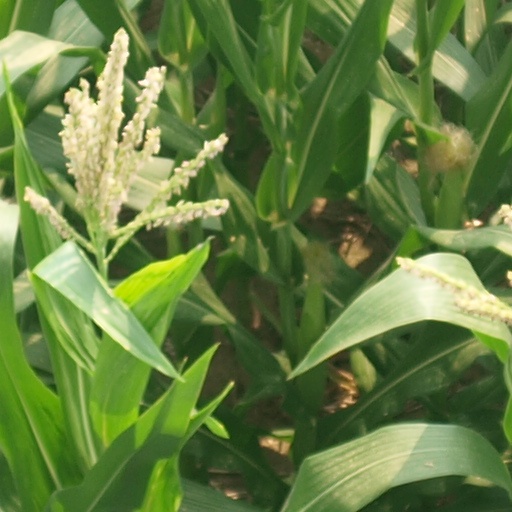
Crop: maize; corn